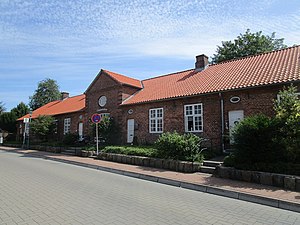
Clementshus
De danske ældreboliger i Bredsted i det vestlige Sydslesvig
Clementshus i Bredsted
Clementshus er navnet på de danske ældreboliger i byen Bredsted på den nordfrisiske vestkyst i Slesvig-Holsten mellem Husum og Nibøl.